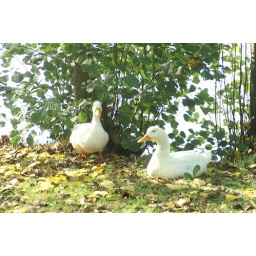
two white ducks in wivenhoe park october 2005